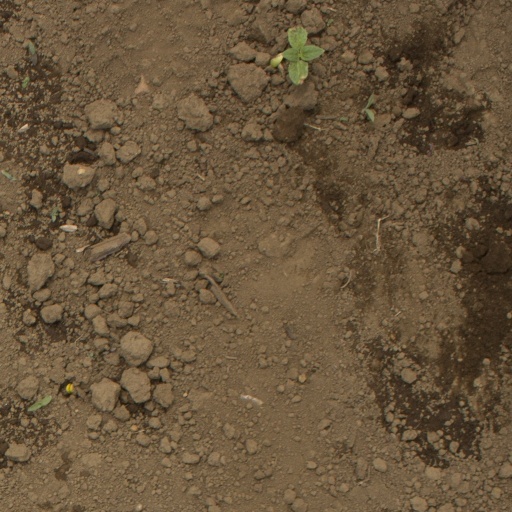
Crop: Jerusalem artichoke